Claude R. Wickard

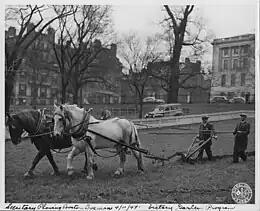
Agriculture Secretary Wickard plowing Boston Common to promote the National Victory Garden Program (April 11, 1944)

He was on the winning side in "Wickard v. Filburn," in which the U.S. Supreme Court decided in a case that the federal government could control wheat that was grown in one state for the personal use of a farmer.